Brooke Shields filmography

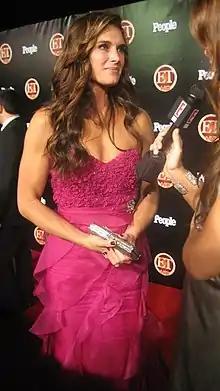
Shields in 2008

American actress Brooke Shields started her career as a child model and gained critical acclaim at age 12 for her leading role in Louis Malle's film "Pretty Baby" (1978). She continued to model into her late teenage years and starred in several dramas in the 1980s, including "The Blue Lagoon" (1980) and Franco Zeffirelli's "Endless Love" (1981).